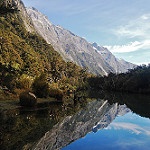
Label: mountain